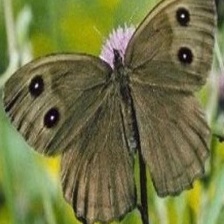
Species: COMMON WOOD-NYMPH
Butterfly family (ImageNet category): ringlet